John Wolryche

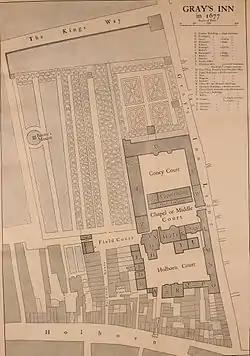
Map of Gray's Inn as it was in 1677. Cage's Buildings, where Wolryche had a chamber, is C at the south western corner of Holborn Court.

John Wolryche (c.1637–1685) was a lawyer and politician of landed gentry background who represented Much Wenlock in the House of Commons of England in two parliaments of Charles II. He was a moderate Whig, opposing the succession of James II but avoiding involvement in conspiracies.